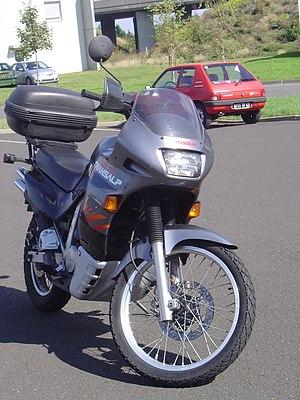
Le terme Transalp désigne un modèle de moto à vocation trail, produit par la marque Honda de 1987 à 2012. Elle réapparut au catalogue de juin à décembre 2013 avant de disparaître définitivement en 2014 avec l'apparition de la NC750X. Cette moto est une machine très polyvalente pouvant être employée aussi bien sur les longs itinéraires routiers qu'en tout-chemin.